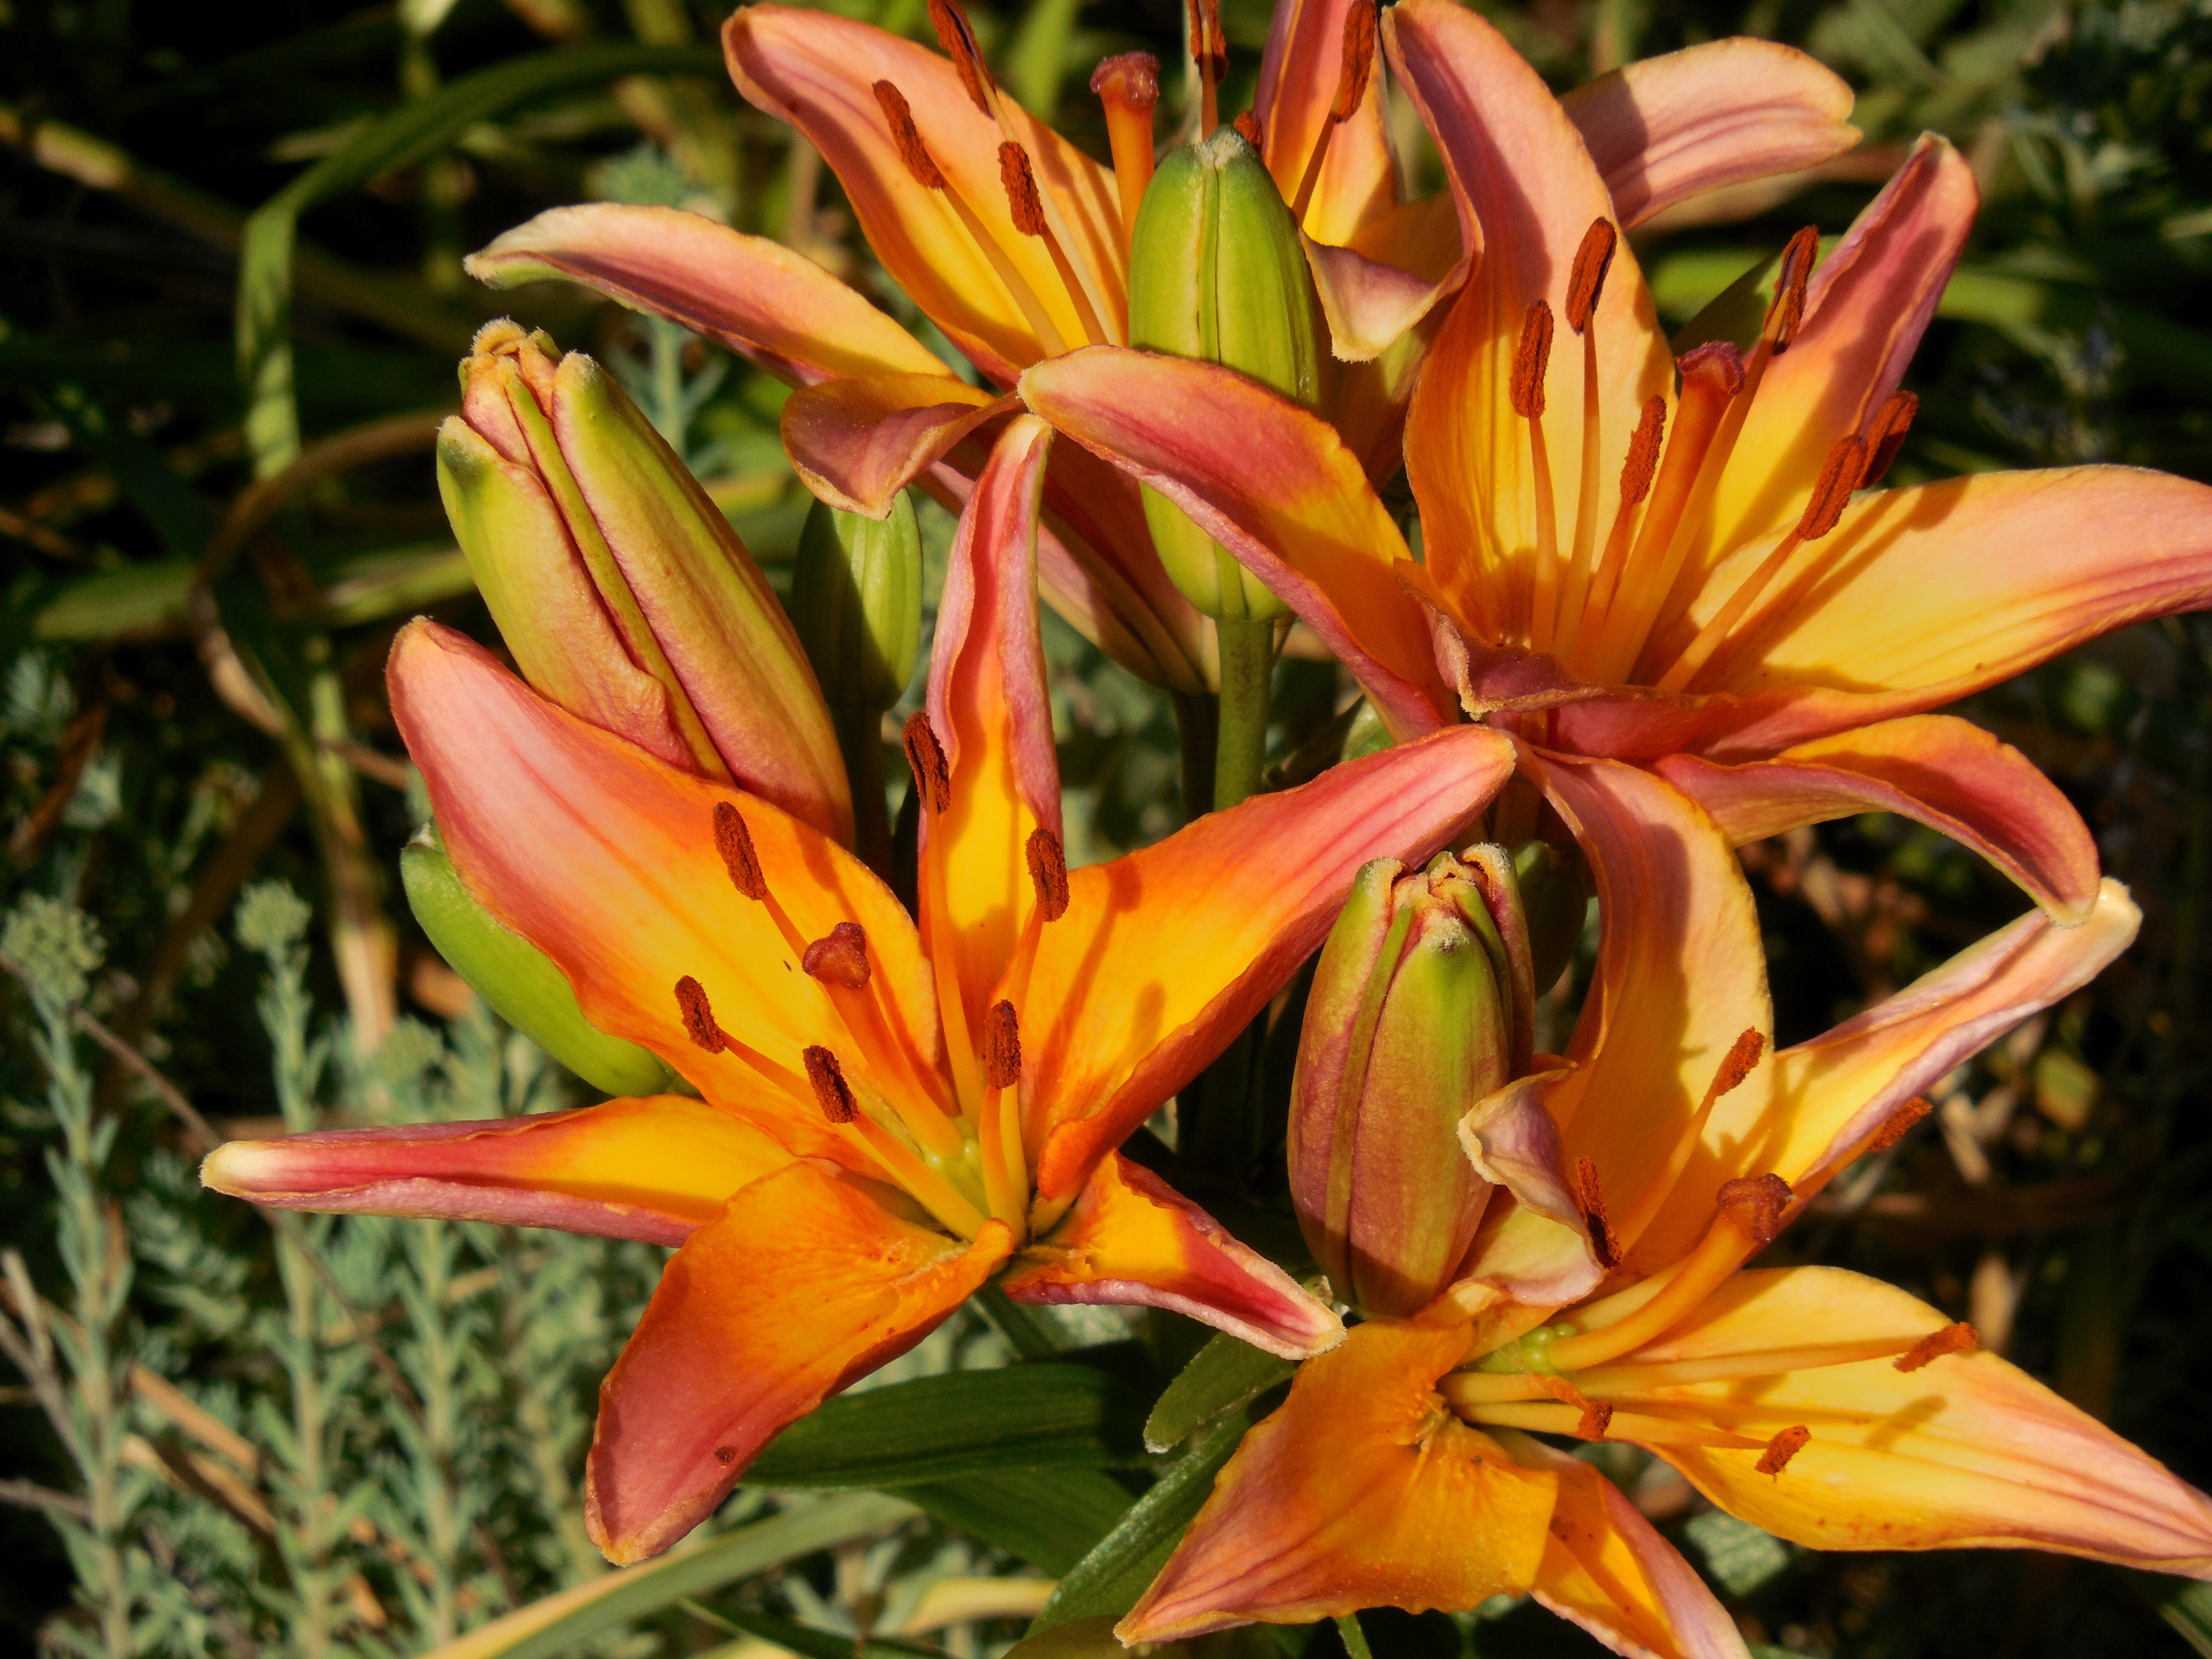
nature, blossom, plant, leaf, flower, petal, bloom, summer, floral, asian, orange, pollen, spring, green, natural, botany, blooming, colorful, yellow, garden, pink, perennial, leaves, gardening, vivid, pistil, stamen, springtime, lily, bud, tender, early, lilium, daylily, flowering plant, asiatic lily, orange lily, asiatic, land plant